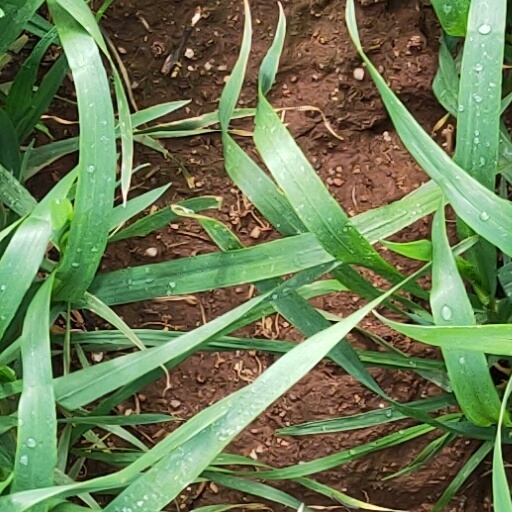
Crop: wheat